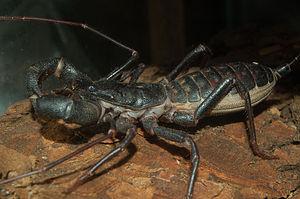
Les uropyges, sont un ordre d'Arachnides du sous-embranchement des Chélicérates de l'embranchement des Arthropodes.